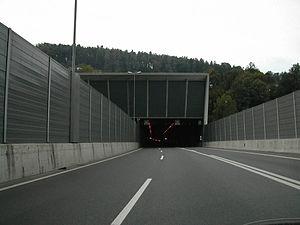
Le tunnel du Sonnenberg est un tunnel autoroutier suisse permettant le contournement de Lucerne par l'autoroute A2. D'une longueur de 1 560 mètres, il est ouvert à la circulation le 26 octobre 1976.